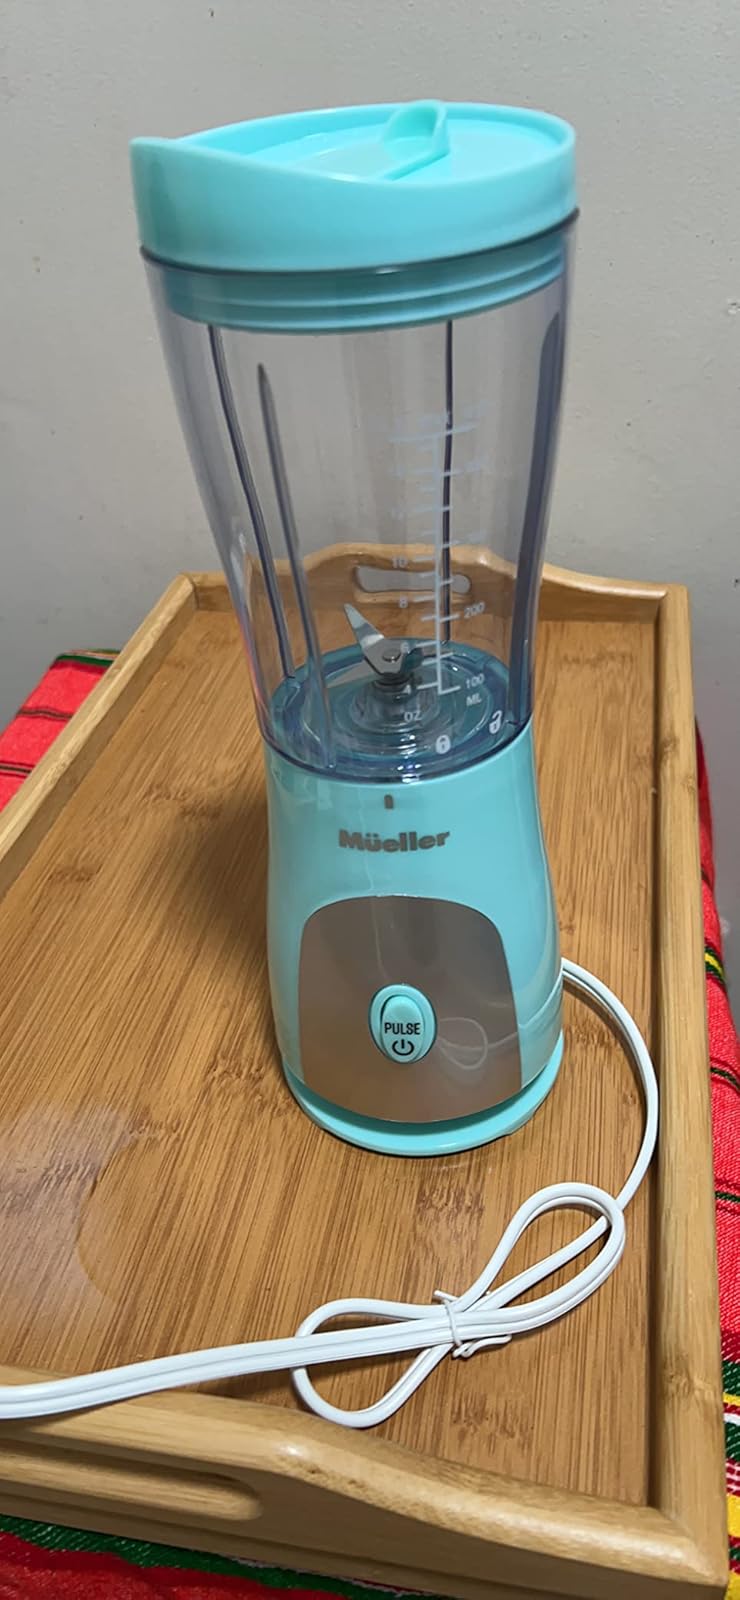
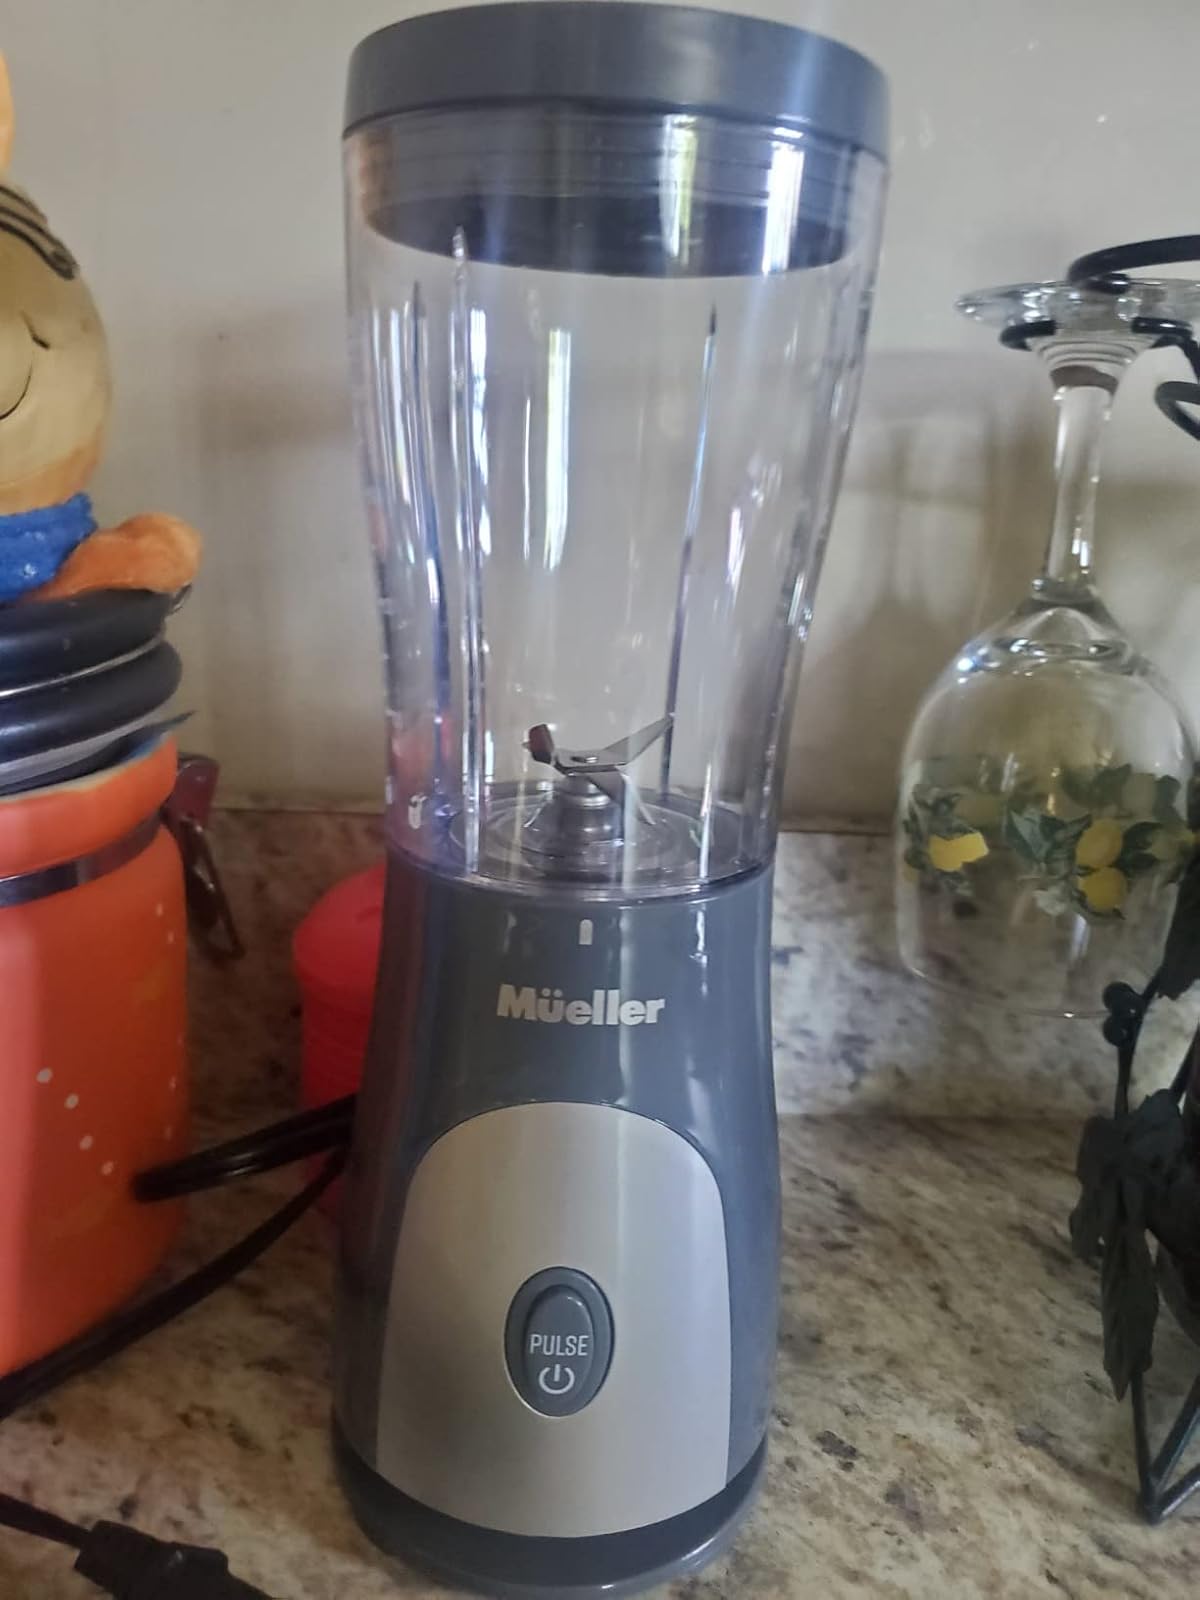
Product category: items_blender
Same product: no